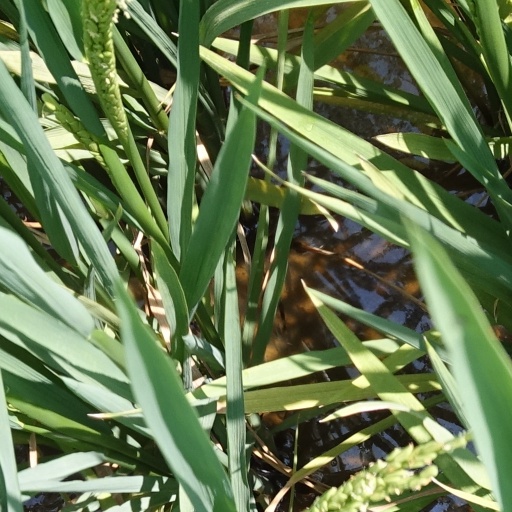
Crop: rice